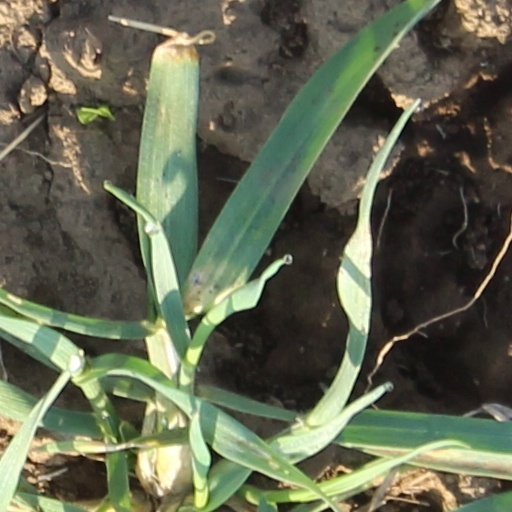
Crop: wheat